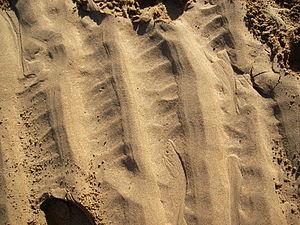
Des ripples secondaires actuels formés entre des ripples symétriques érodés par le vent. Situés dans l'estuaire d'Urdaibai (Pays Basque).